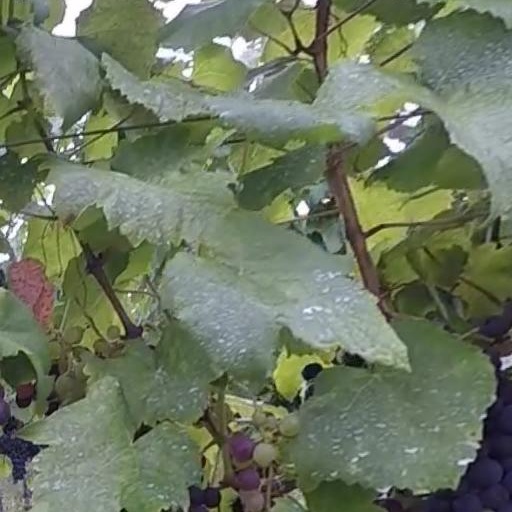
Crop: grape